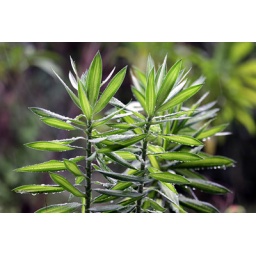
Nice plants in my house taken with my new Canon camera